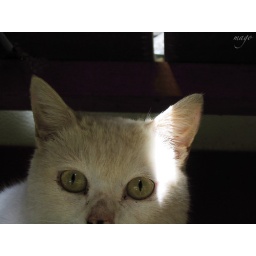
a white cat in black